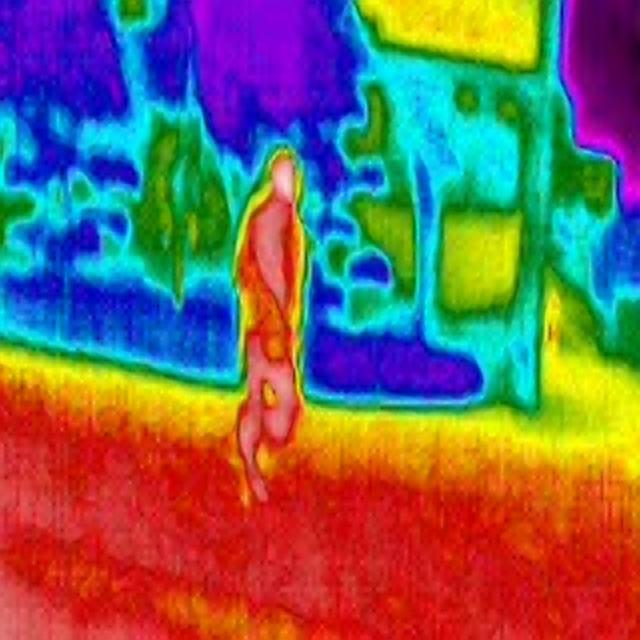
Detected objects:
label: person